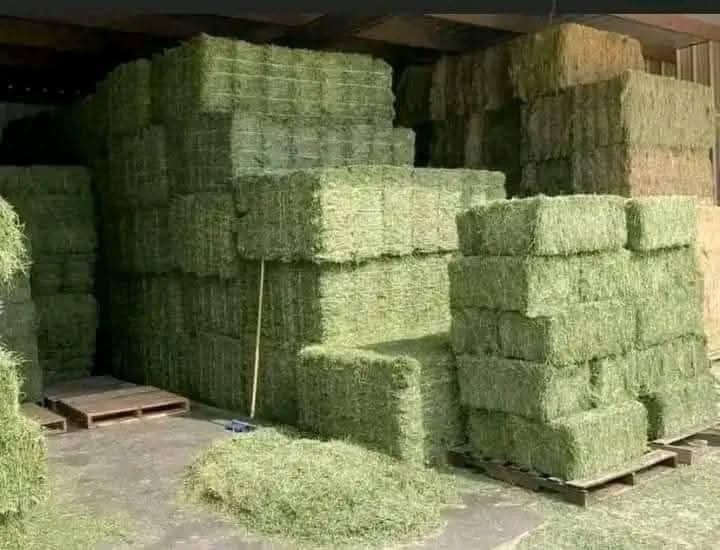
Chakula cha ng'ombe aina mbali mbali kama vile vifungo  na hapa kuna vifungo kadhaa ambavyo vimefungwa na kupangwa vizuri labda vimewekwa mahali hapa viweze kukauka vizuri na tena viweze kuuziwa wakulima.